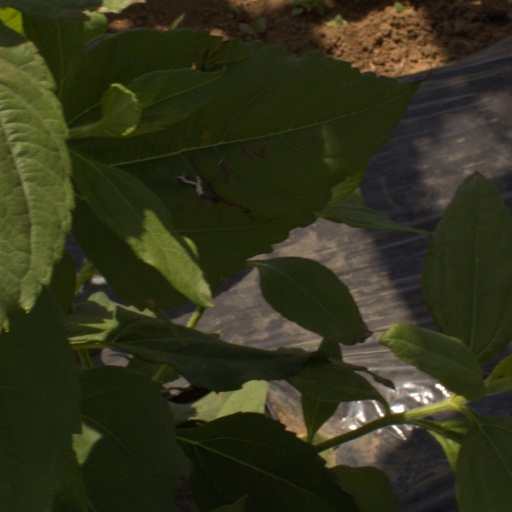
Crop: Jerusalem artichoke